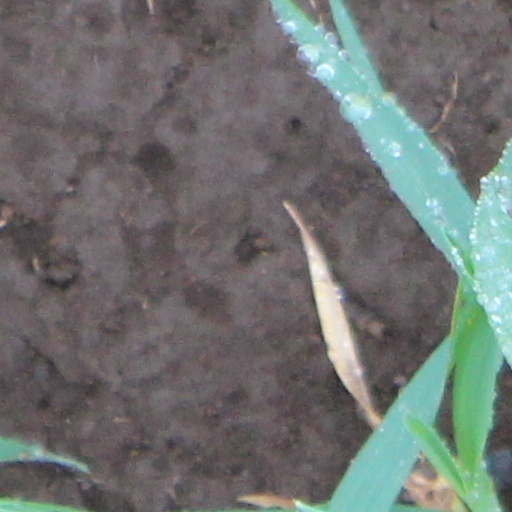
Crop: wheat